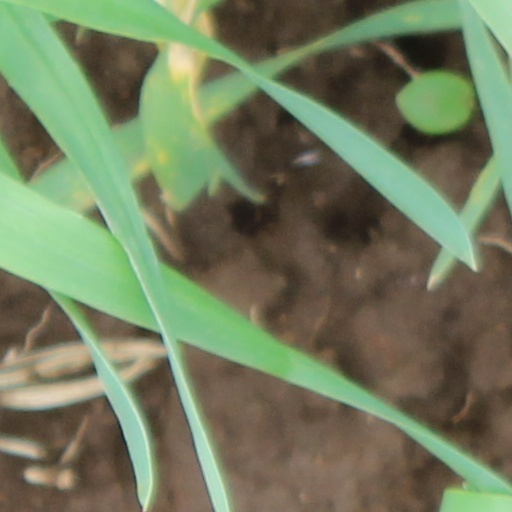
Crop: wheat